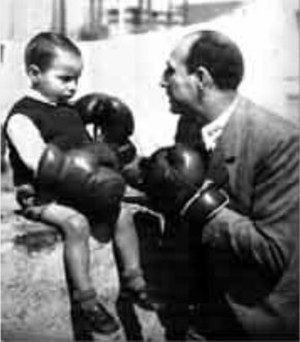
Carmelo Robledo
Carmelo Robledo i 1960'erne
Carmelo Ambrosio Robledo var en argentinsk bokser som deltog i de olympiske lege 1928 i Amsterdam og 1932 i Los Angeles.